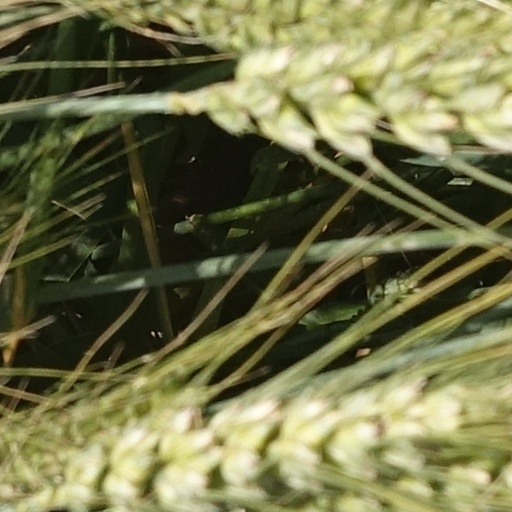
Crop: wheat